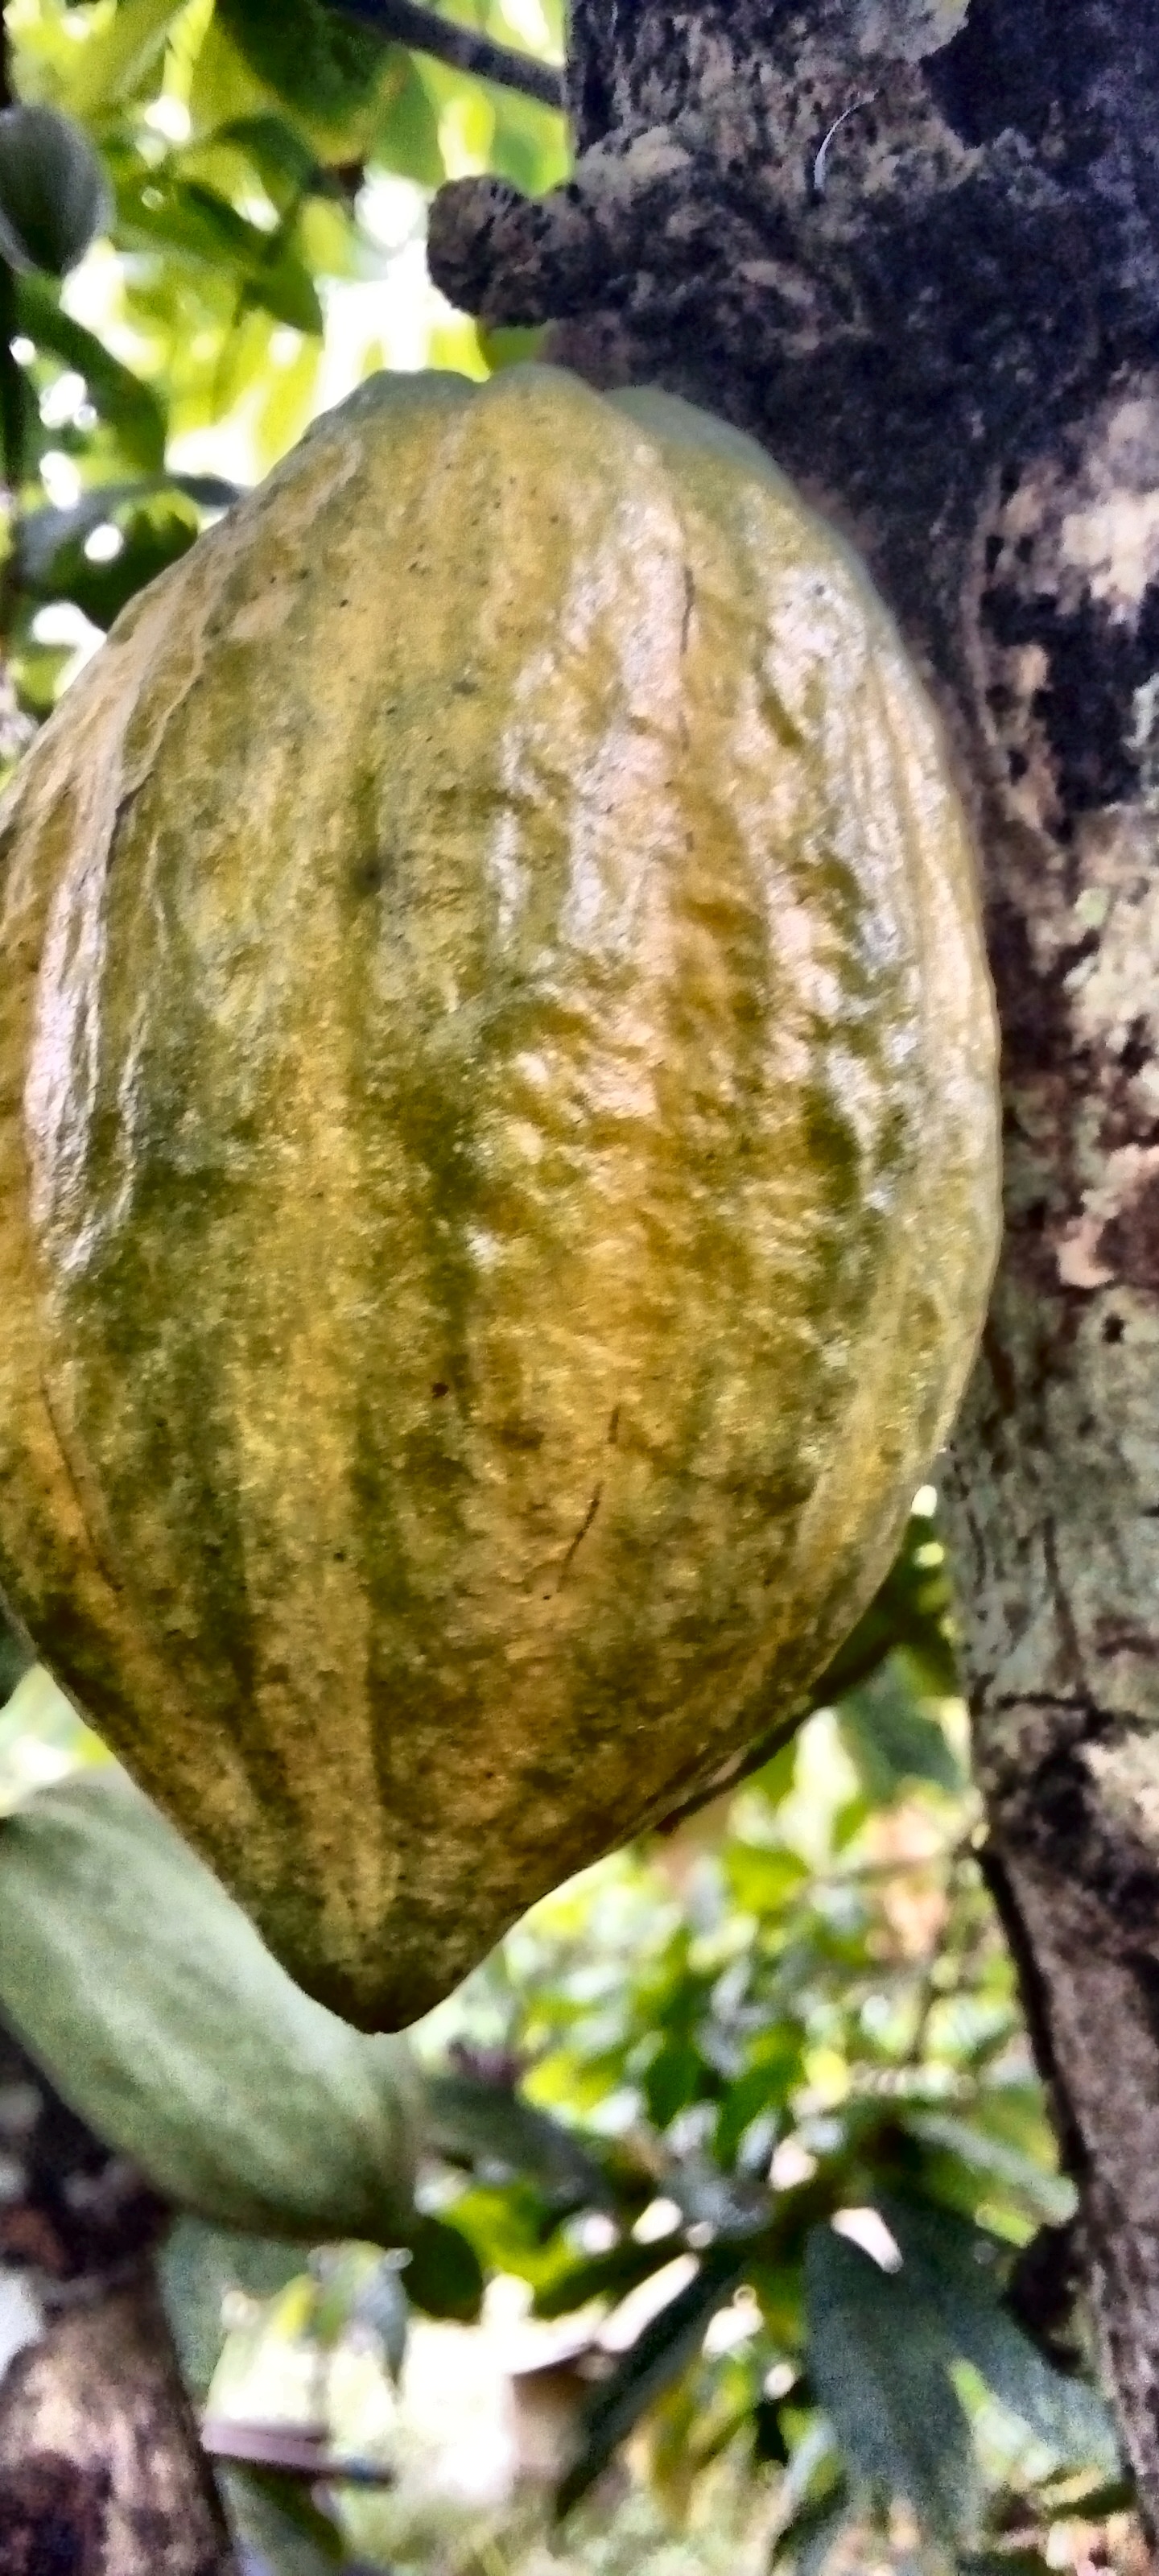
Maturity: mature
Variety: Angoleta